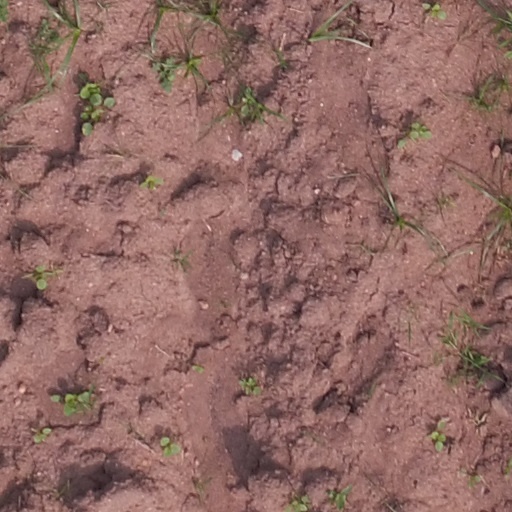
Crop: maize; corn